Browns–Steelers rivalry

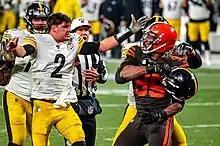
Rudolph (left) reacts immediately after being hit in the head by Garrett in 2019.

On November 14, 2019, Browns quarterback Baker Mayfield notched his first win over the Steelers with a 21–7 victory, the Browns’ first win in the series since 2014. However, in the final seconds of the game, a brawl broke out between the two teams. With eight seconds remaining in the game, Browns DE Myles Garrett tackled Steelers QB Mason Rudolph after the latter completed a screen pass to RB Trey Edmunds. Rudolph had choice words for Garrett and unsuccessfully tried to pull Garrett's helmet off. Garrett then ripped off Rudolph's helmet and used it to hit Rudolph in the head while being restrained by Steelers C Maurkice Pouncey and Steelers G David DeCastro. Pouncey then jumped into the brawl by punching and kicking Garrett in the head several times. Browns DT Larry Ogunjobi was also involved in the scuffle by pushing Rudolph to the ground. Garrett, Ogunjobi, and Pouncey were ejected from the game. Following the game, Garrett was suspended for 6 games while Pouncey and Ogunjobi received 2-game and 1-game suspensions, respectively. Garrett's suspension was the longest in NFL history for a single on-field transgression. On December 1, the teams met in Pittsburgh, in a game in which the winner would remain in the thick of the AFC wild card race and the loser would fall further behind. The Steelers, who had benched Rudolph in favor of third string Devlin Hodges, won 20–13 to improve to 7–5 while the Browns fell to 5–7, two games out of a playoff spot.